Answer in natural language. Which point is closer to the camera taking this photo, point B  or point C? Choose between the following options: B or C
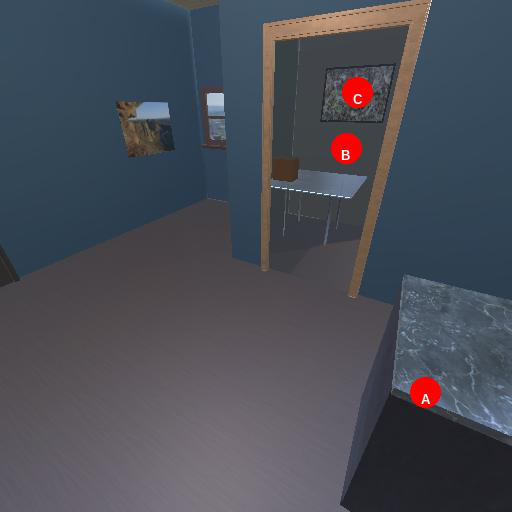
<answer>B</answer>